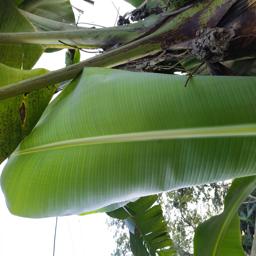
Label: JAHAJI LEAF